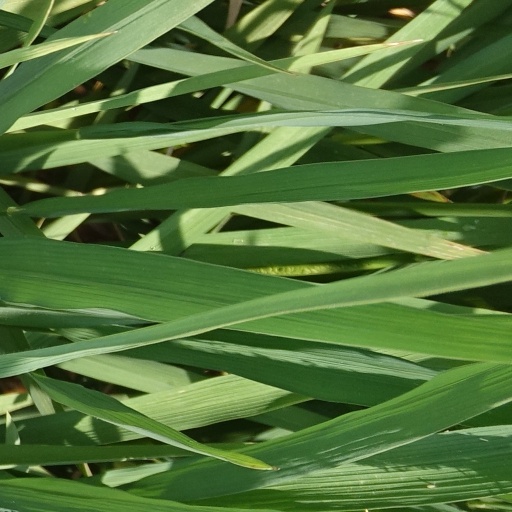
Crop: rice